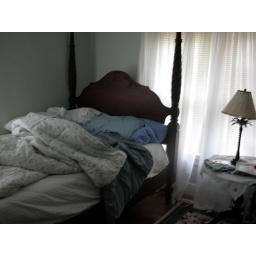
house in mi bedroom